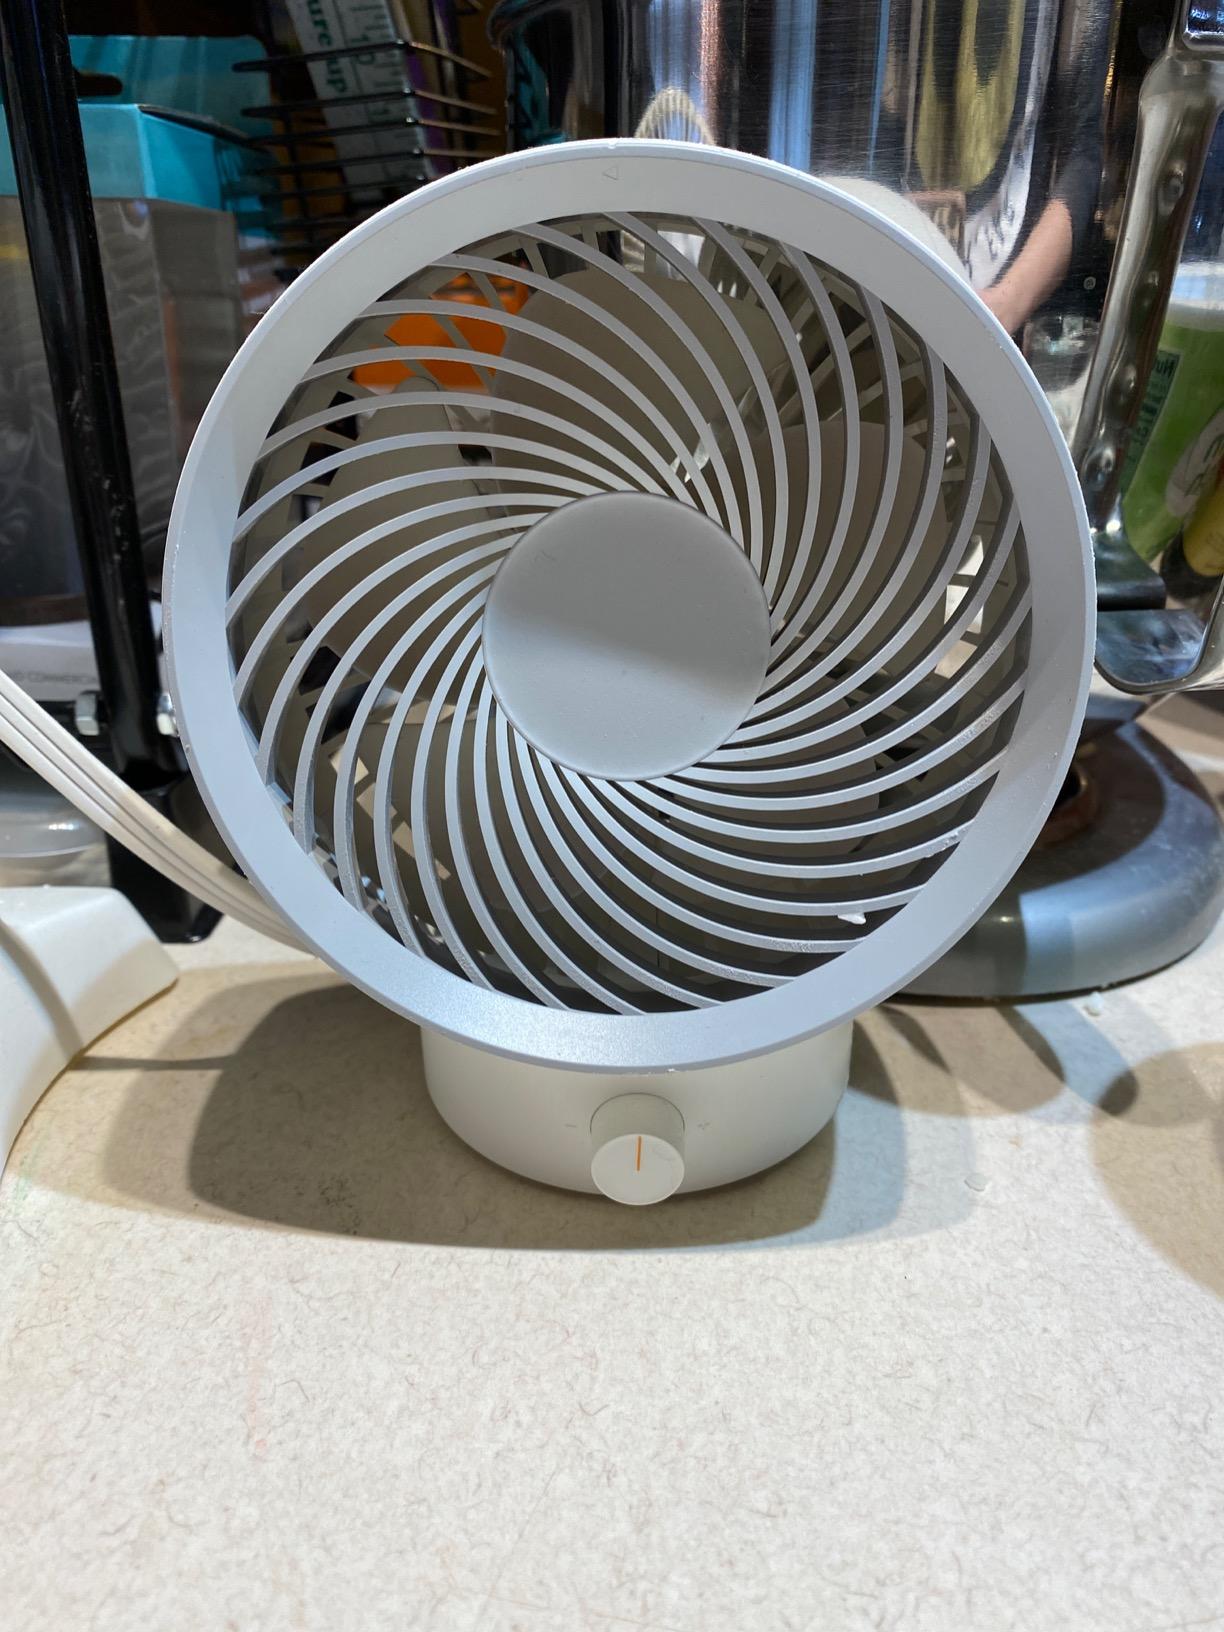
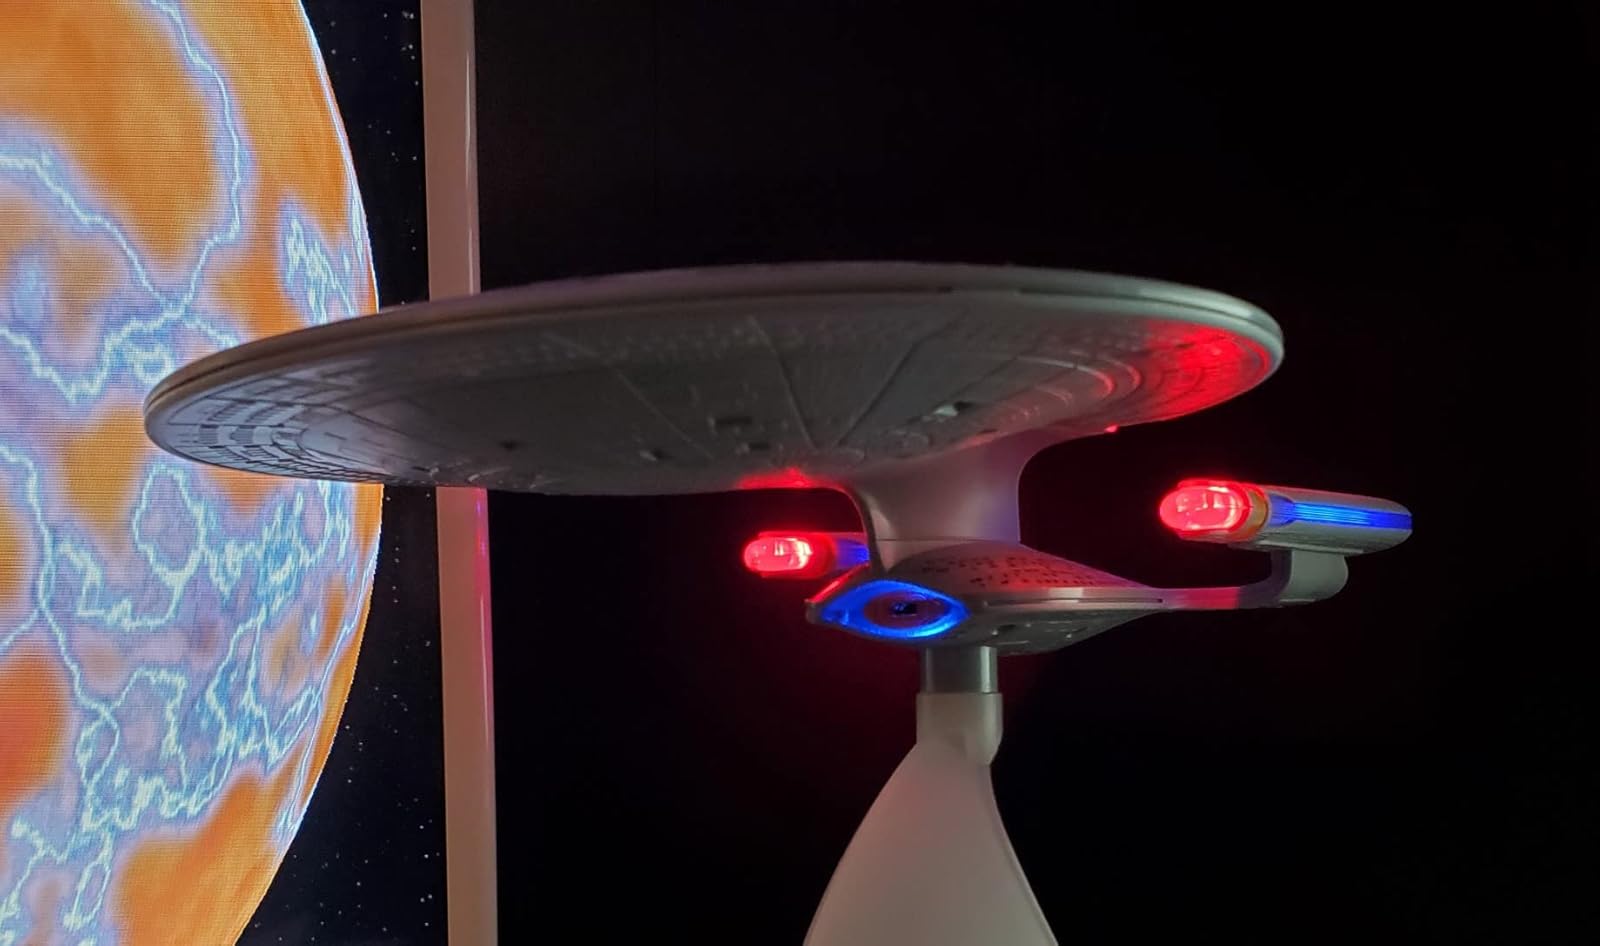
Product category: fan
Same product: no